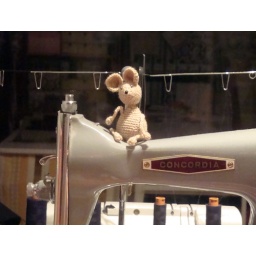
In a sewing machine shop window in Prague.